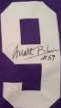
Number: 9